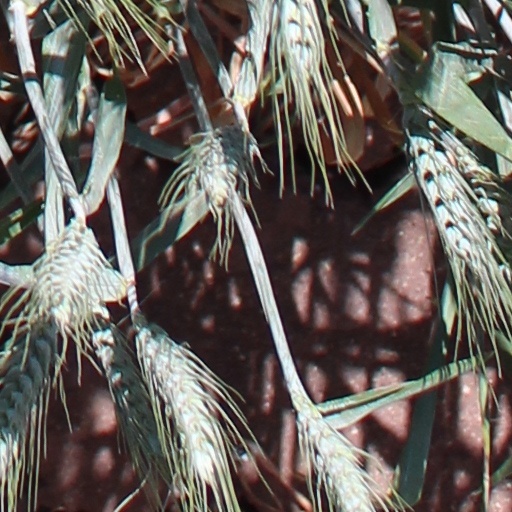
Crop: wheat